Aqua Claudia

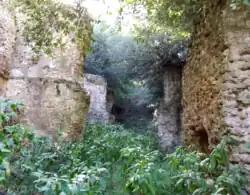
Ponte Barucelli

The Ponte Barucelli (also known as Ponte Diruto) is made up of two monumental bridges 8 m apart for the aqua Claudia (to the north) the Anio Novus (to the south) to cross the Acqua Nera stream. Both date to between 38 and 52 AD. They were later strengthened with buttresses and reinforcements, becoming two huge continuous and connected structures.